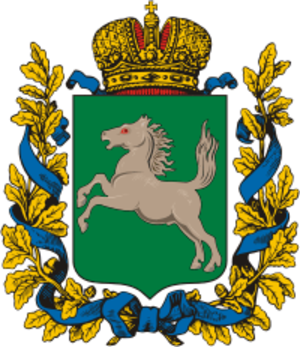
Tomsk guvernement
Våben.
Tomsk guvernementet var et russisk guvernement i det vestlige Sibirien, 1804-1925.